Southern United States literature

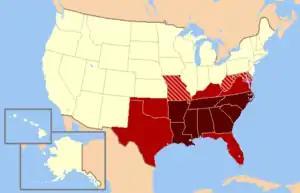
17 states and Washington, D.C. are defined as the Southern region of the United States by the Census Bureau. The 13 states in dark red and solid red are usually considered part of the South. The inclusion of some of the four states in stripes is sometimes disputed. The Census Bureau does not include Missouri, but parts of that state are considered culturally more Southern than Delaware, another state colored here in stripes, which the Census Bureau includes in the Southern region. Southern literary studies questions these geographic boundaries.

Southern United States literature consists of American literature written about the Southern United States or by writers from the region. Literature written about the American South first began during the colonial era, and developed significantly during and after the period of slavery in the United States. Traditional historiography of Southern United States literature emphasized a unifying history of the region; the significance of family in the South's culture, a sense of community and the role of the individual, justice, the dominance of Christianity and the positive and negative impacts of religion, racial tensions, social class and the usage of local dialects. However, in recent decades, the scholarship of the New Southern Studies has decentralized these conventional tropes in favor of a more geographically, politically, and ideologically expansive "South" or "Souths".